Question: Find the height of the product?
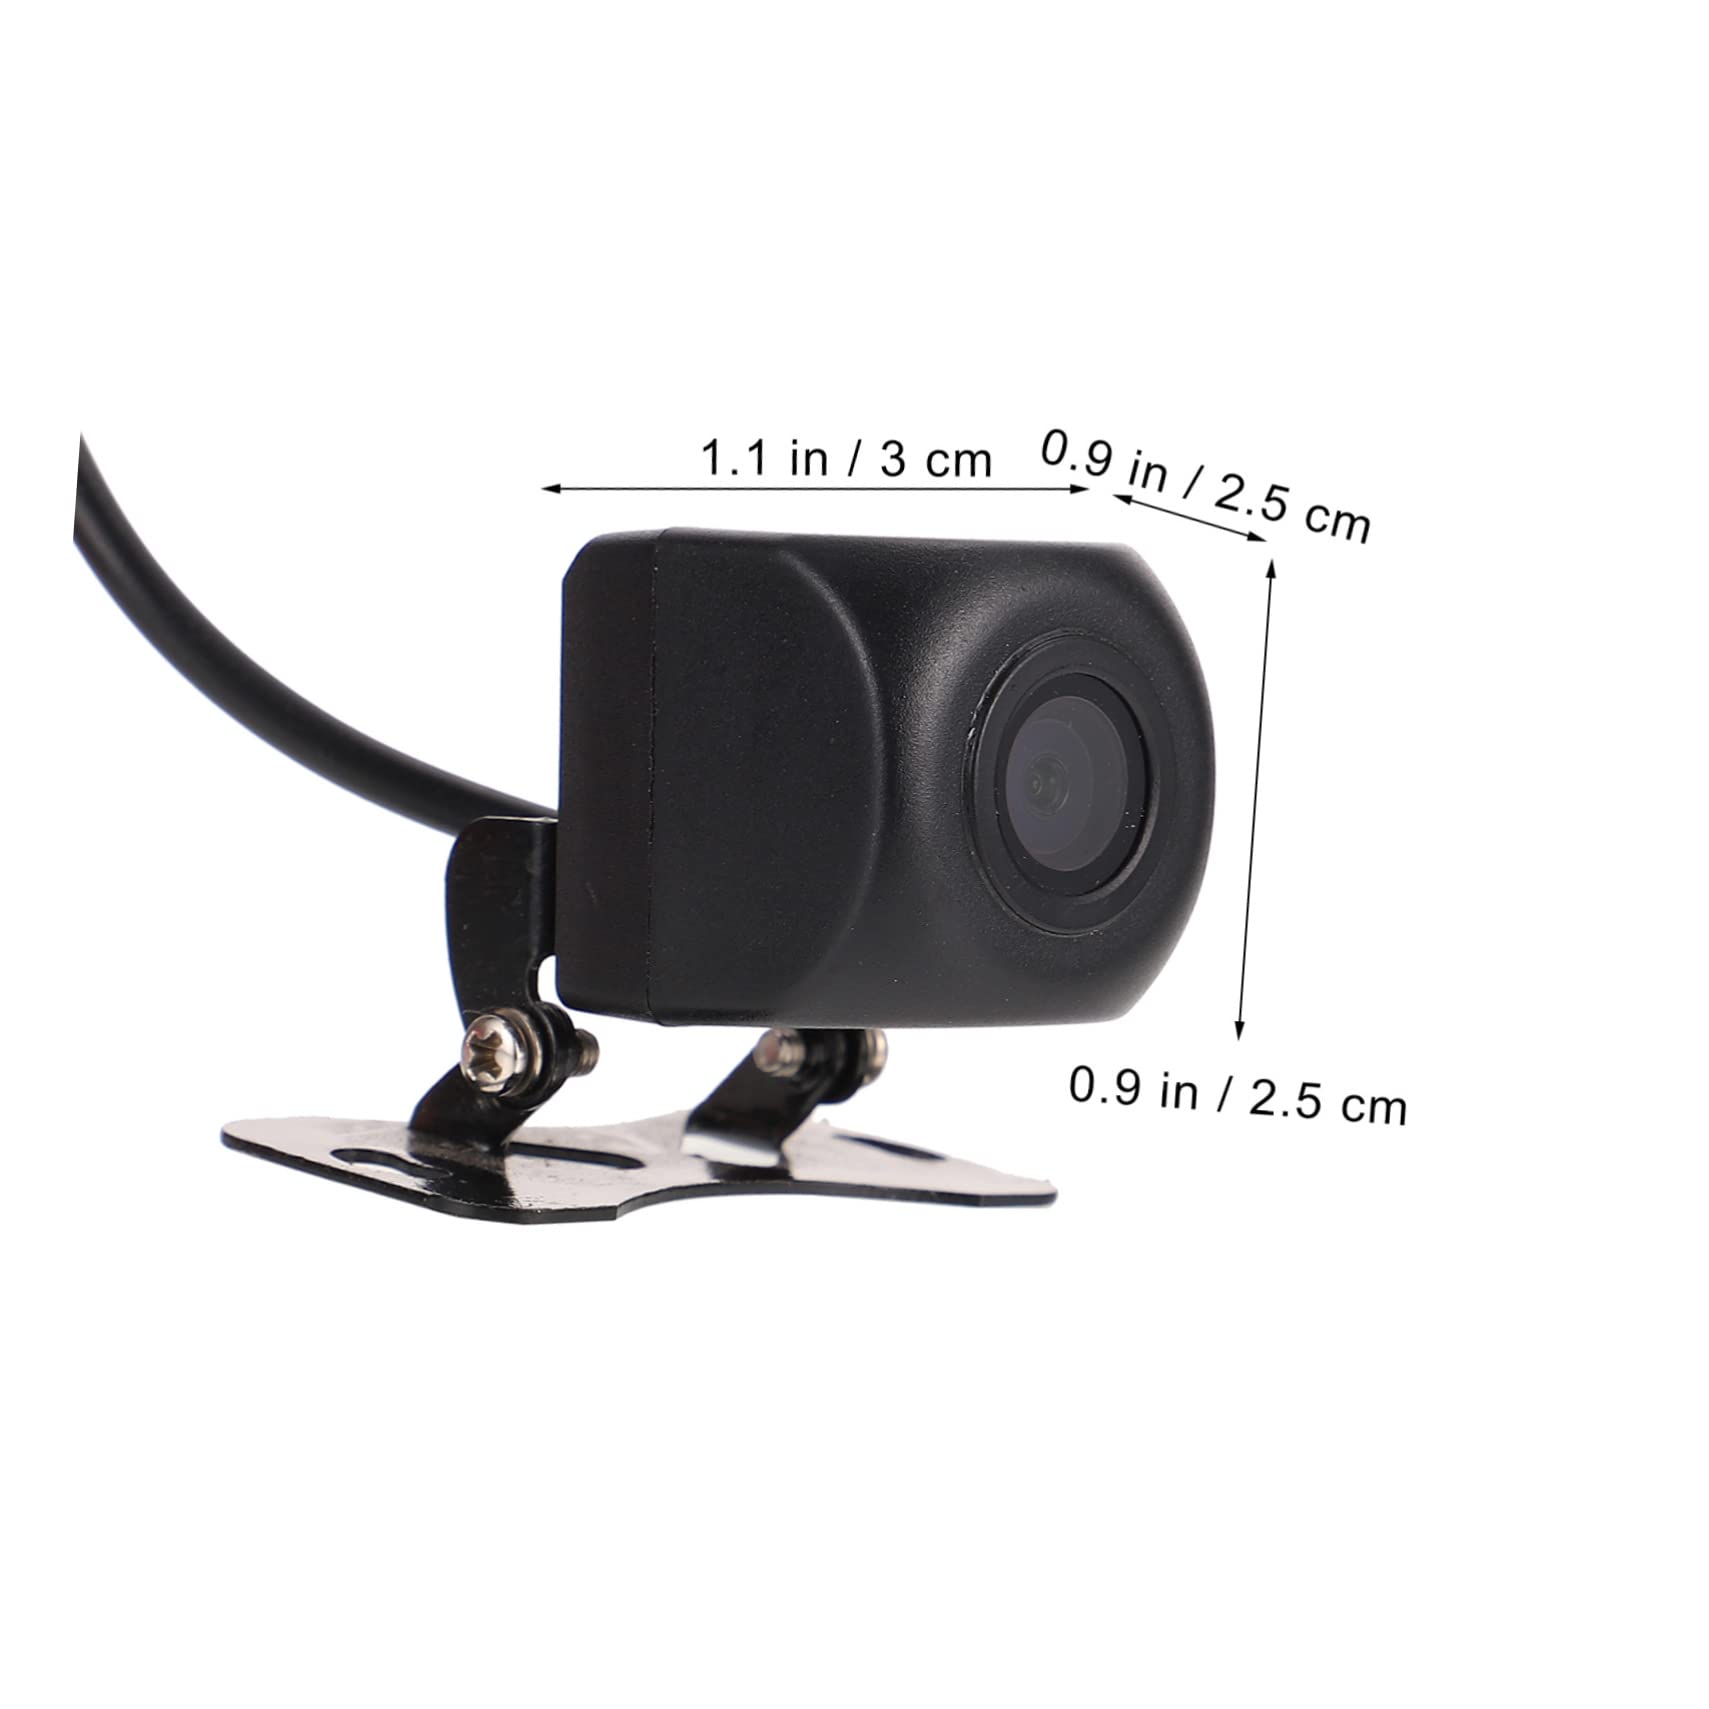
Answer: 0.9 inch